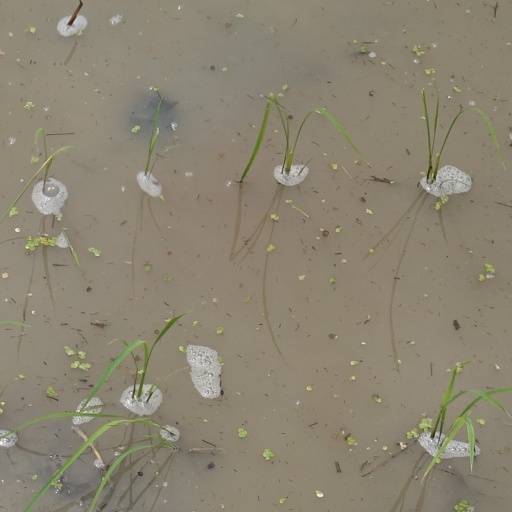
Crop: rice